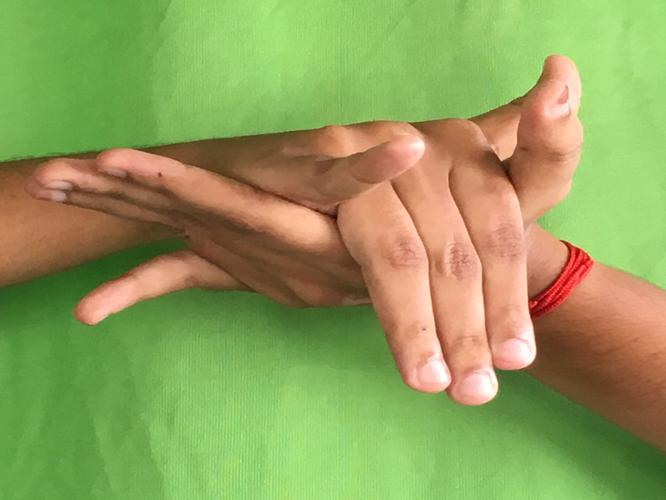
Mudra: Kurma
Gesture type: double_hand